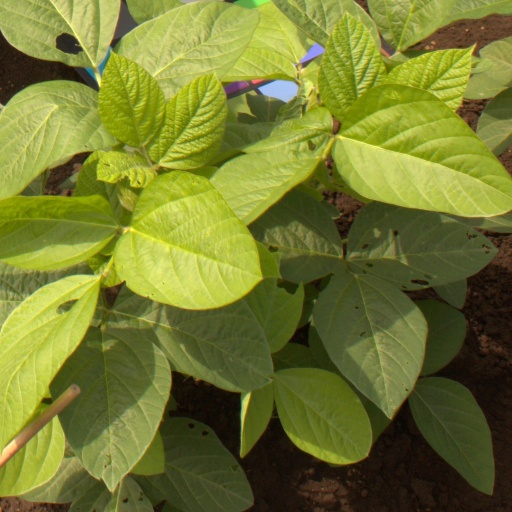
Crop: soybean